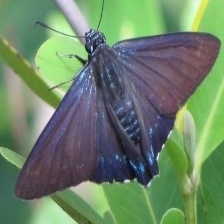
Species: MANGROVE SKIPPER